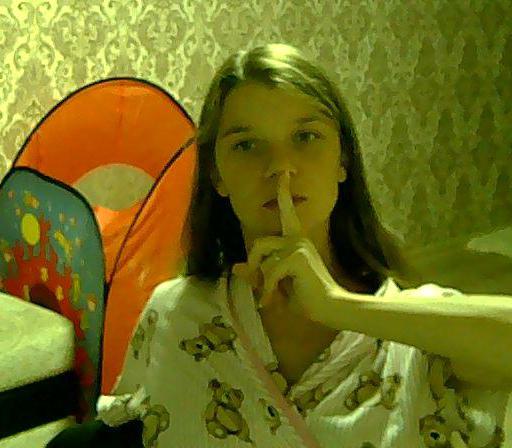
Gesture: mute